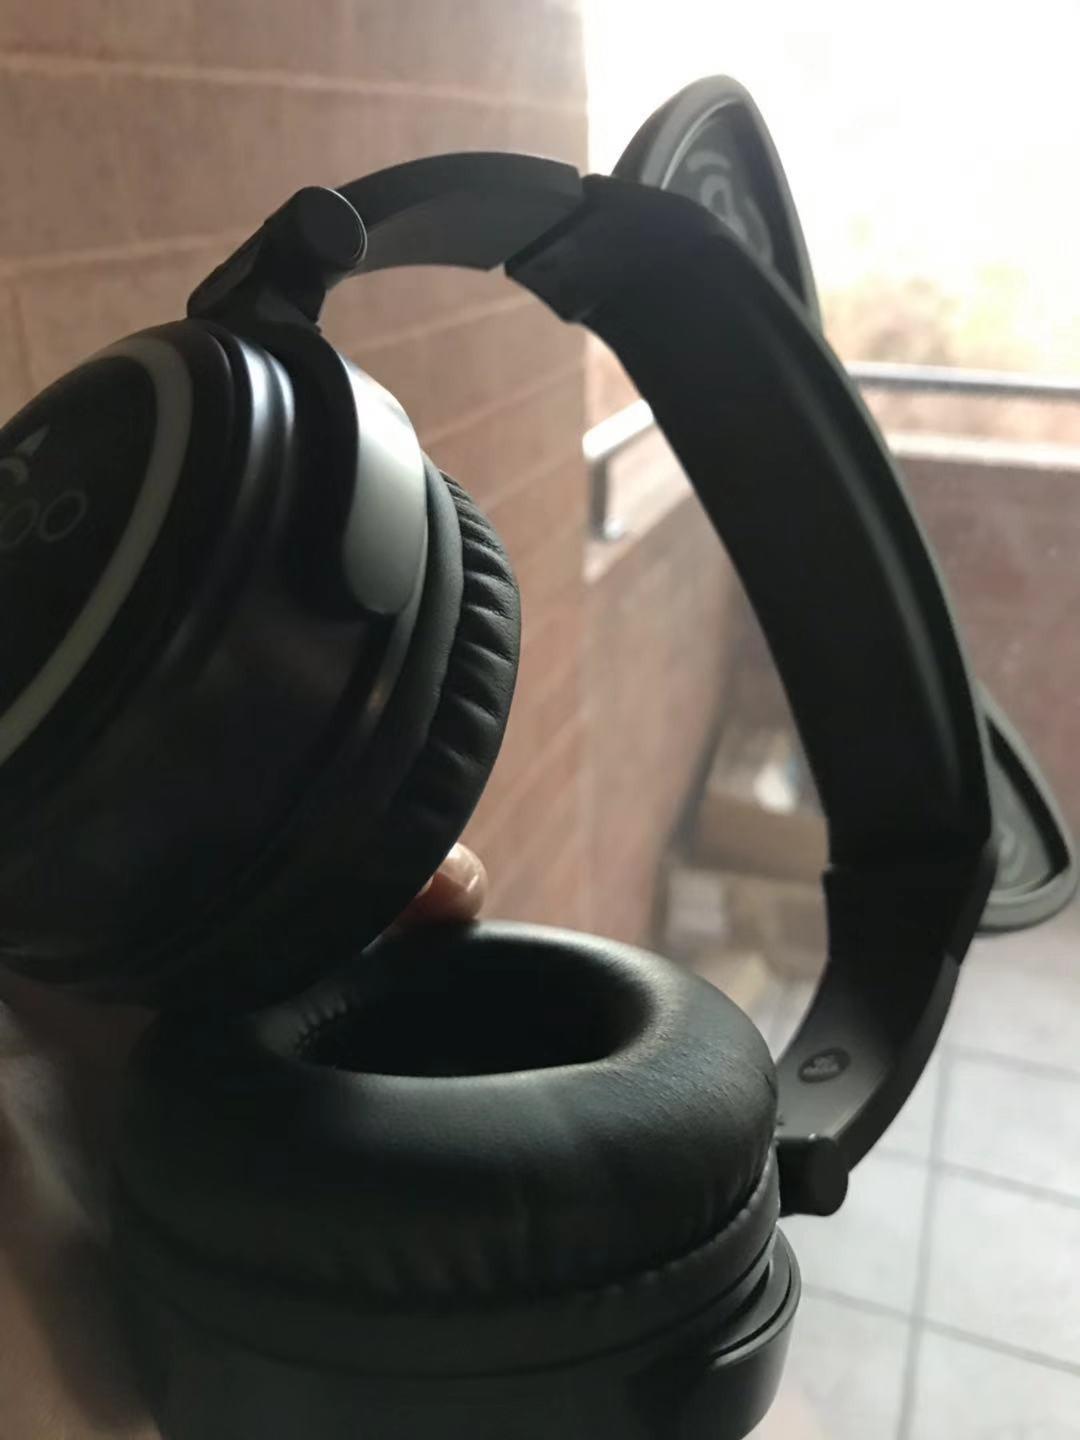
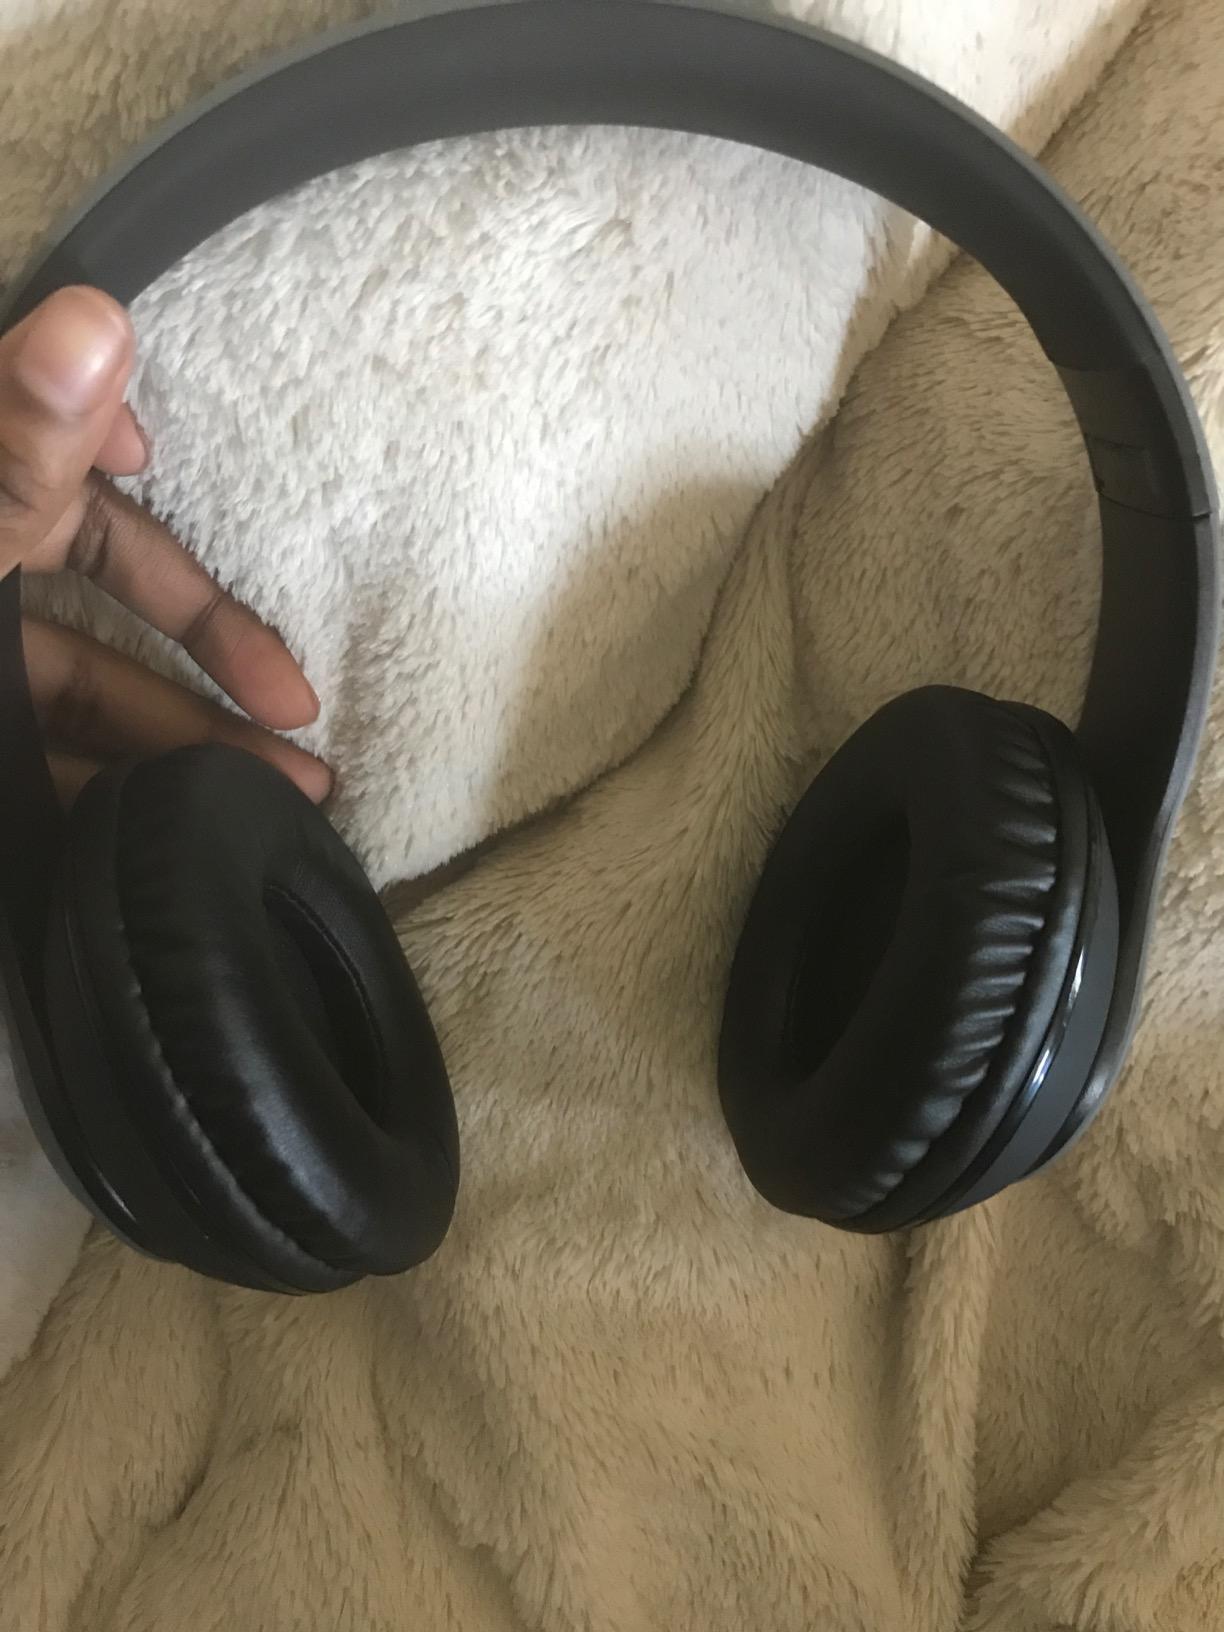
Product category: headphones
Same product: no